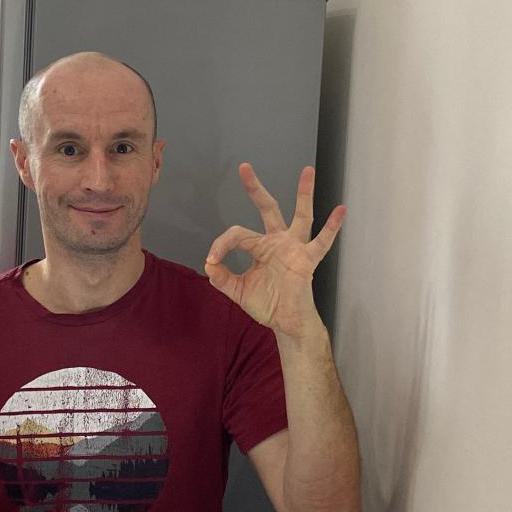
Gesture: ok